Geissler tube

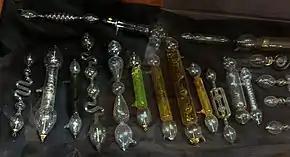
Geissler tubes at museum

Geissler tubes were mass-produced from the 1880s as novelty and entertainment devices, with various spherical chambers and decorative serpentine paths formed into the glass tube. Some tubes were very elaborate and complex in shape and would contain chambers within an outer casing. A novel effect could be obtained by spinning a glowing tube at high speed with a motor; a disk of color was seen due to persistence of vision. When an operating tube was touched by the hand, the shape of the glowing discharge inside often changed due to the capacitance of the body.